Tondar (hovercraft)

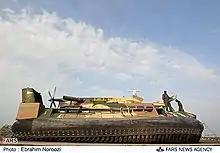
Tondar hovercraft

The Tondar (Persian:تندر meaning: Thunderbolt) is a hovercraft designed and manufactured by Iran. The Islamic Republic of Iran Navy is equipped with two variants of this craft, one for combat and one for transport missions, of which the "Tondar" is the combat type. General Ahmad Vahidi unveiled it in a ceremony in November 2012. According to the Fars news agency, the "Tondar" can be used with different types of weapons, including rockets, guns and can also launch UAVs.